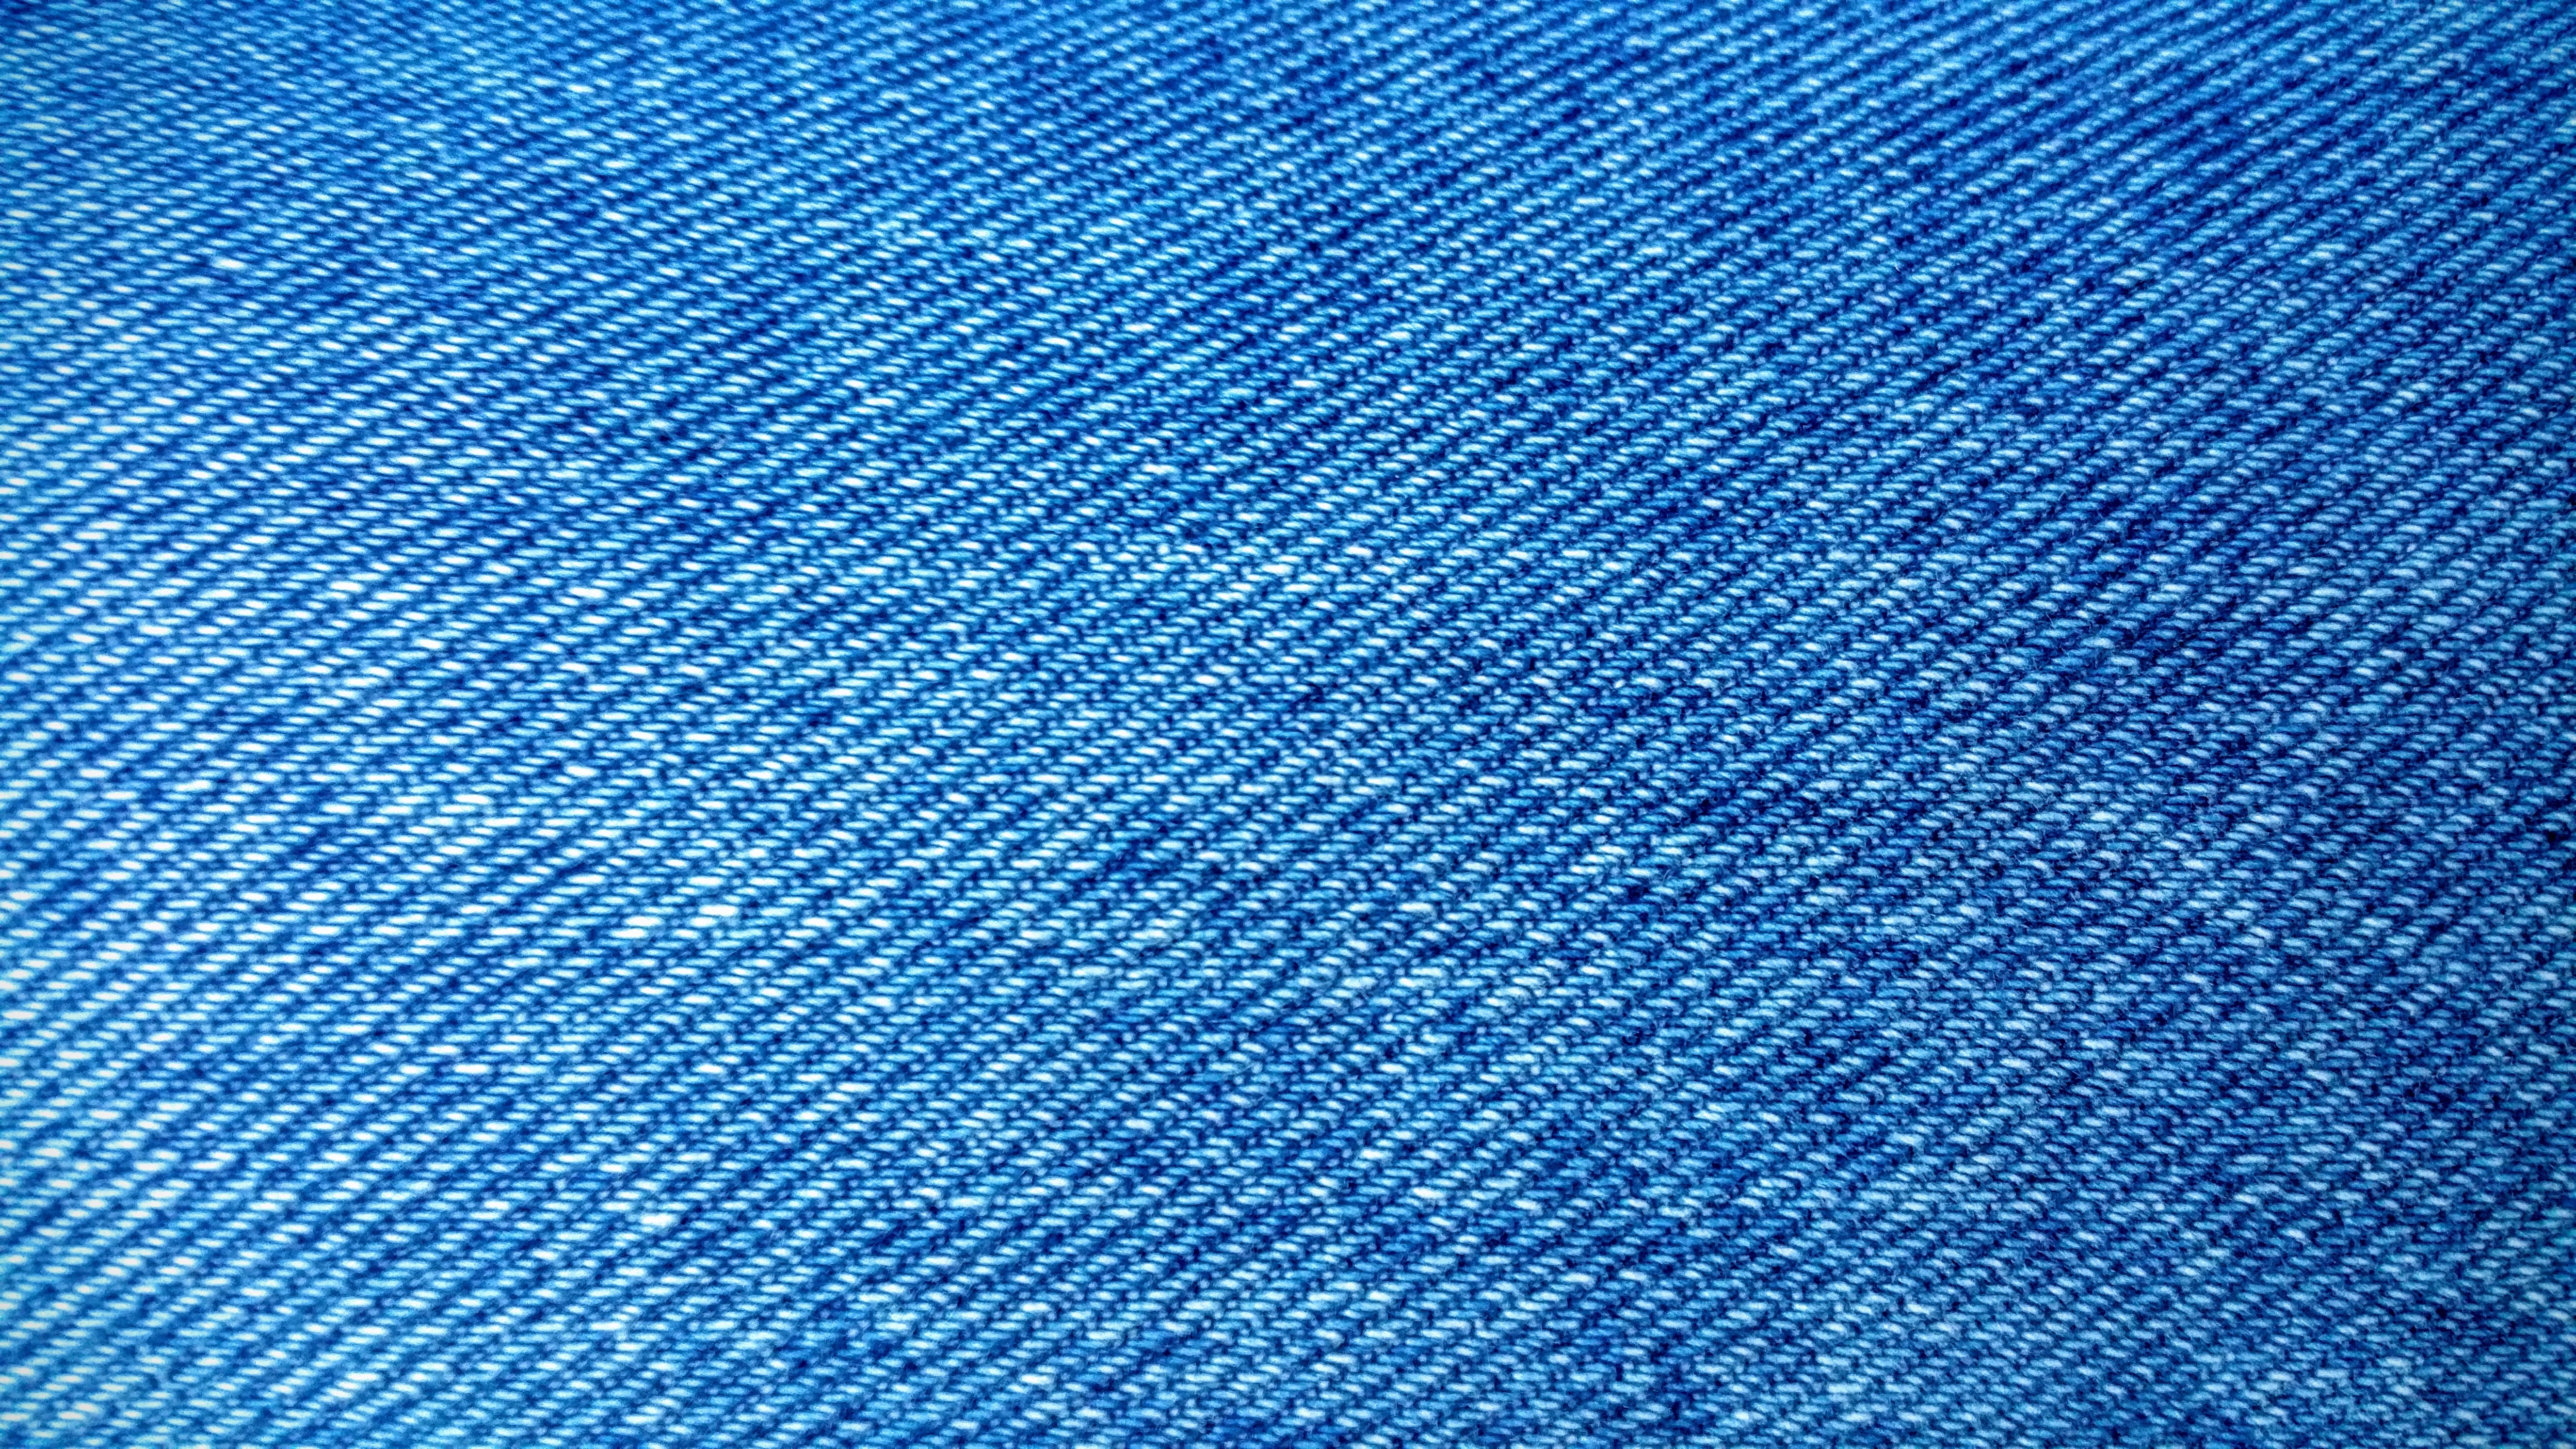
texture, pattern, line, jeans, fashion, blue, material, circle, denim, surface, fabric, thread, textile, design, net, cotton, canvas, flooring, blue jeans, cobalt blue, electric blue